Spring Branch, Houston

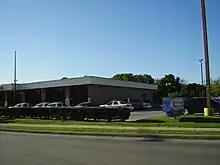
Houston Police Department Spring Branch Storefront at 8400 Long Point Road #A

Spring Branch is generally bounded by Beltway 8 on the western end, the 610 Loop on the eastern end, Interstate 10 on the southern end, and U.S. Highway 290 and Tanner Road to the north.